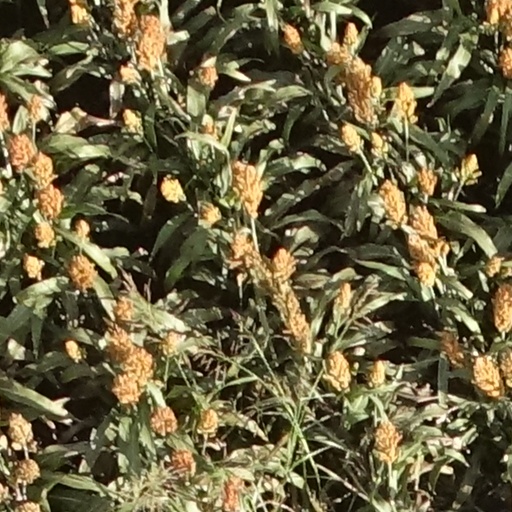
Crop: sorghum